Charles Macklin

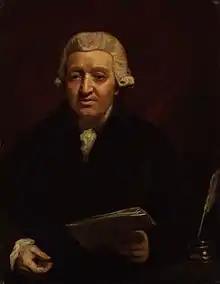
Portrait by John Opie, 1792

Charles Macklin (26 September 1699 – 11 July 1797), (Gaelic: Cathal MacLochlainn, English: Charles McLaughlin), was an Irish actor and dramatist who performed extensively at the Theatre Royal, Drury Lane. Macklin revolutionised theatre in the 18th century by introducing a "natural style" of acting. He is also famous for accidentally killing a man during a fight over a wig at the same theatre.